Kane Lambert

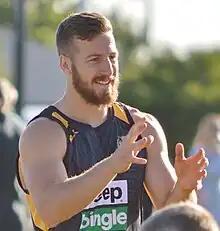
Lambert training in December 2016

At age 23, Lambert was drafted to the Australian Football League by with the club's third selection and the 46th pick overall in the 2015 rookie draft in December 2014.